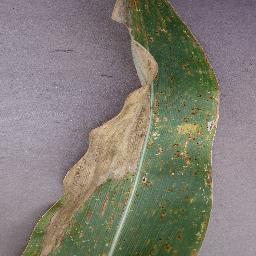
Label: Corn___Northern_Leaf_Blight